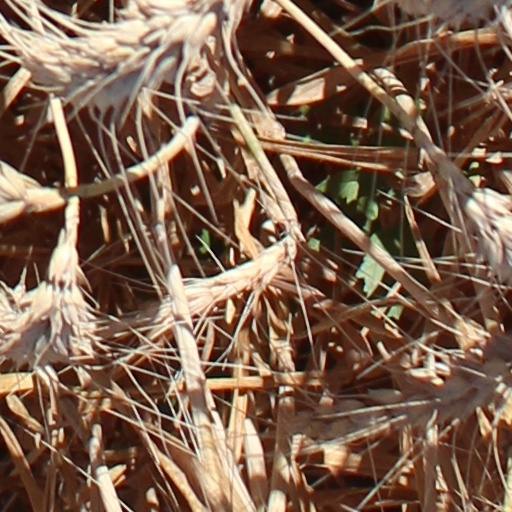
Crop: wheat